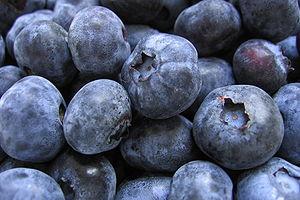
La cuisine ardéchoise est une cuisine riche, à base de charcuterie, de viande, de pommes de terre et de fromages. Mais la châtaigne reste l'une de ses bases et se décline même en dessert. Sur la frange rhodanienne du département, des vignobles produisent des vins de haute qualité, tant en rouge, rosé, blanc ou mousseux.